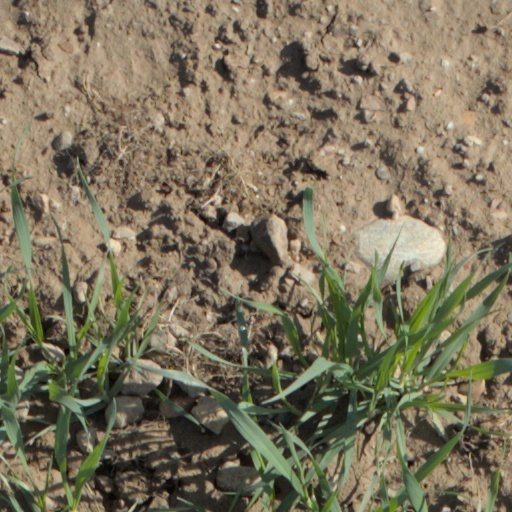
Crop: wheat